Watersnoodmuseum

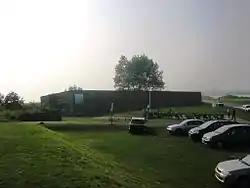

The Watersnoodmuseum or Flood Museum is the Dutch national knowledge and remembrance centre for the flood of 1 February 1953. The museum was officially opened on 2 April 2001. It also educates visitors about water safety and the collects global knowledge about flooding.